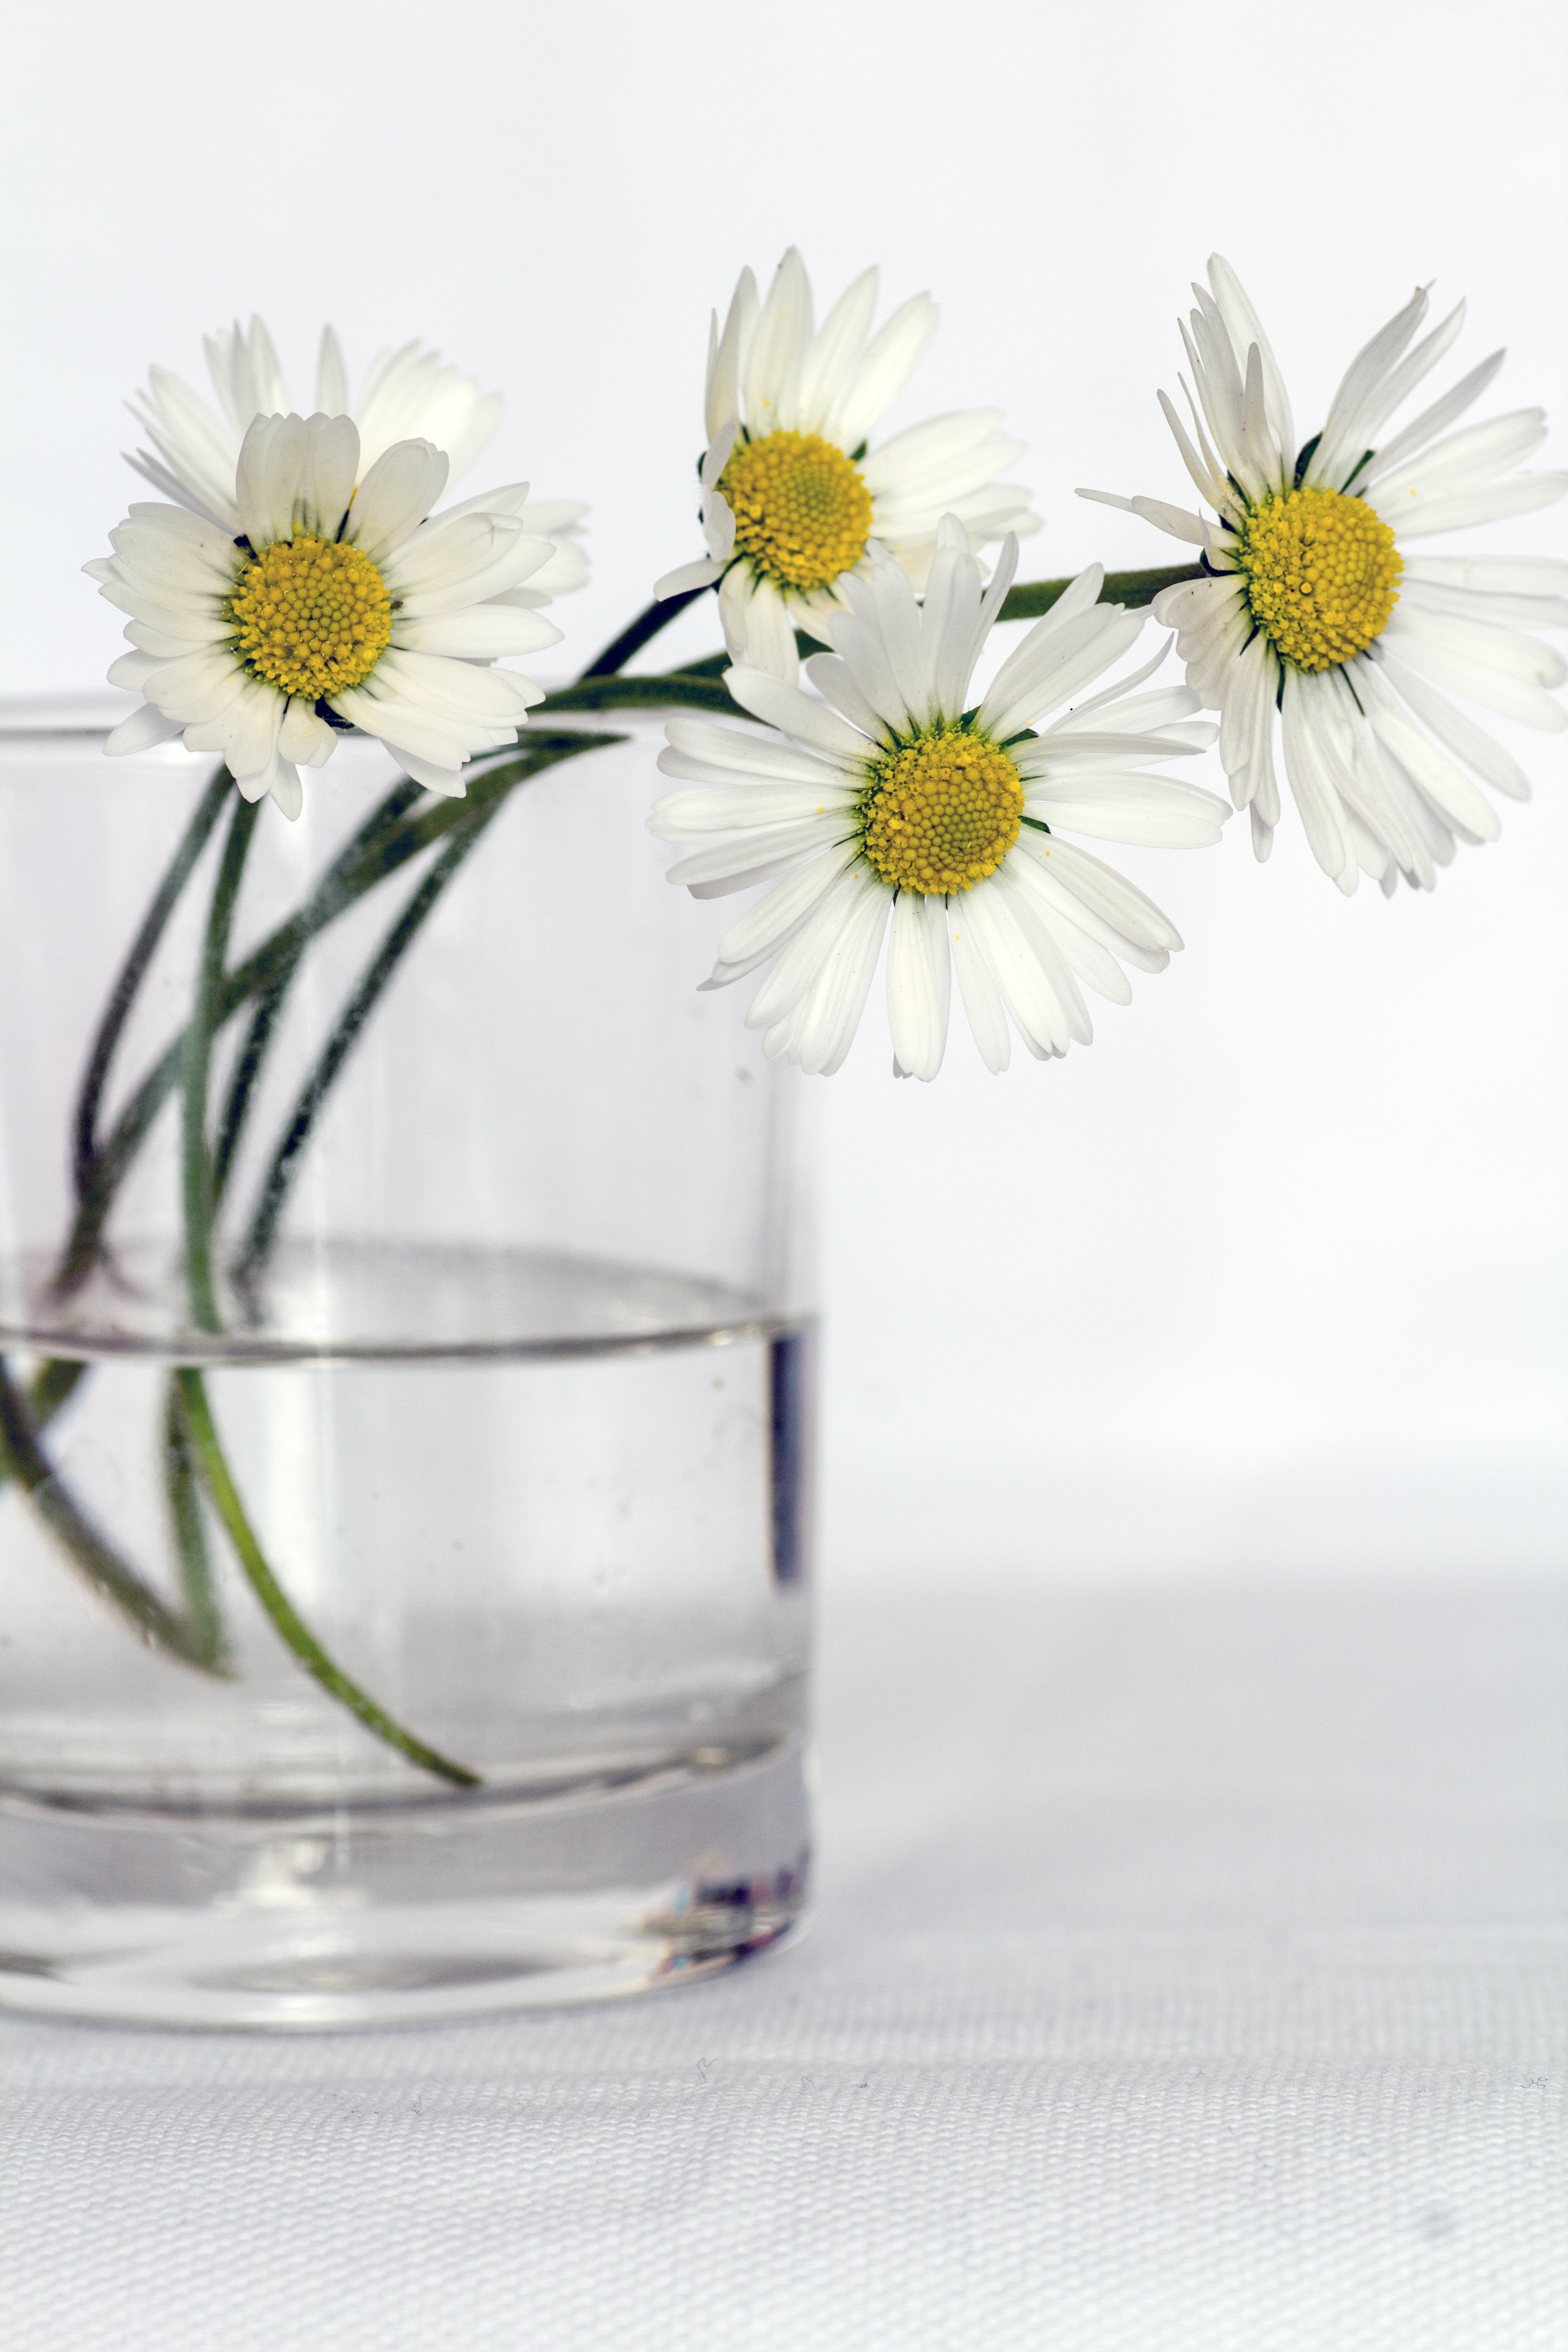
plant, flower, petal, vase, still life, flowers, daisies, floristry, flowering plant, daisy family, flower bouquet, cut flowers, dishware, floral design, land plant, flower arranging